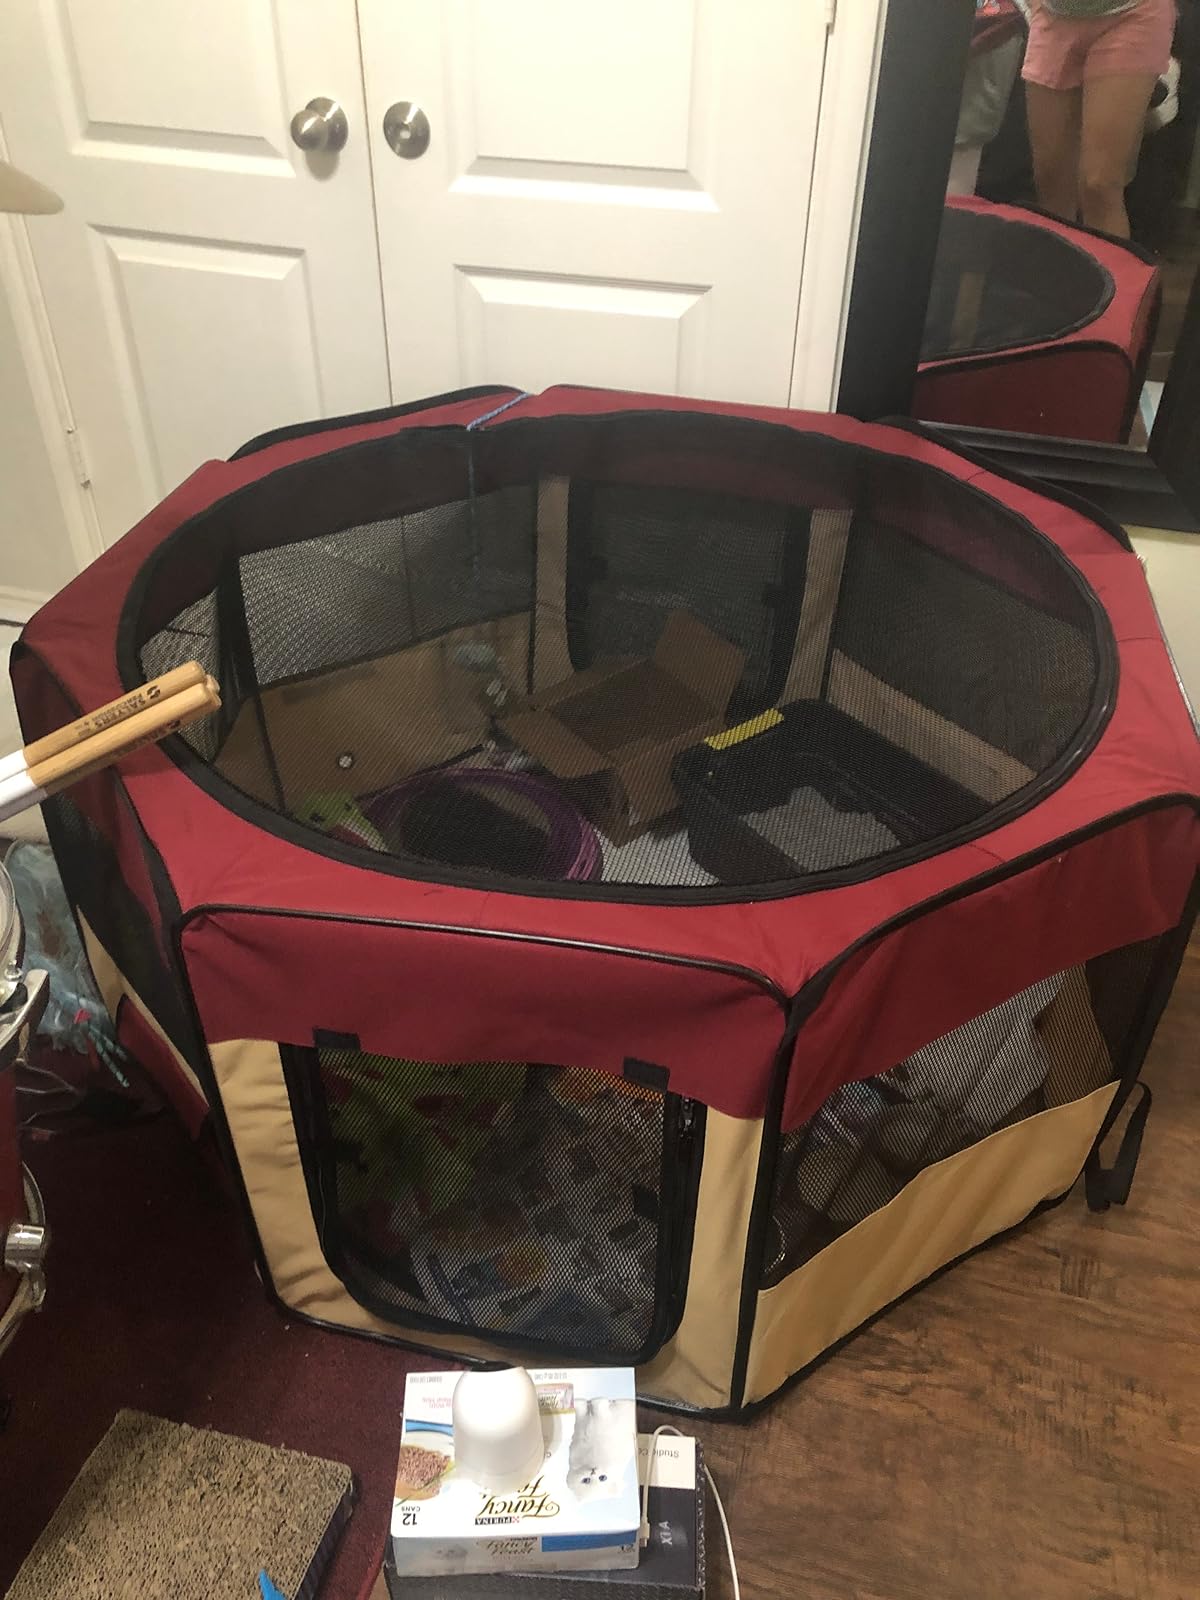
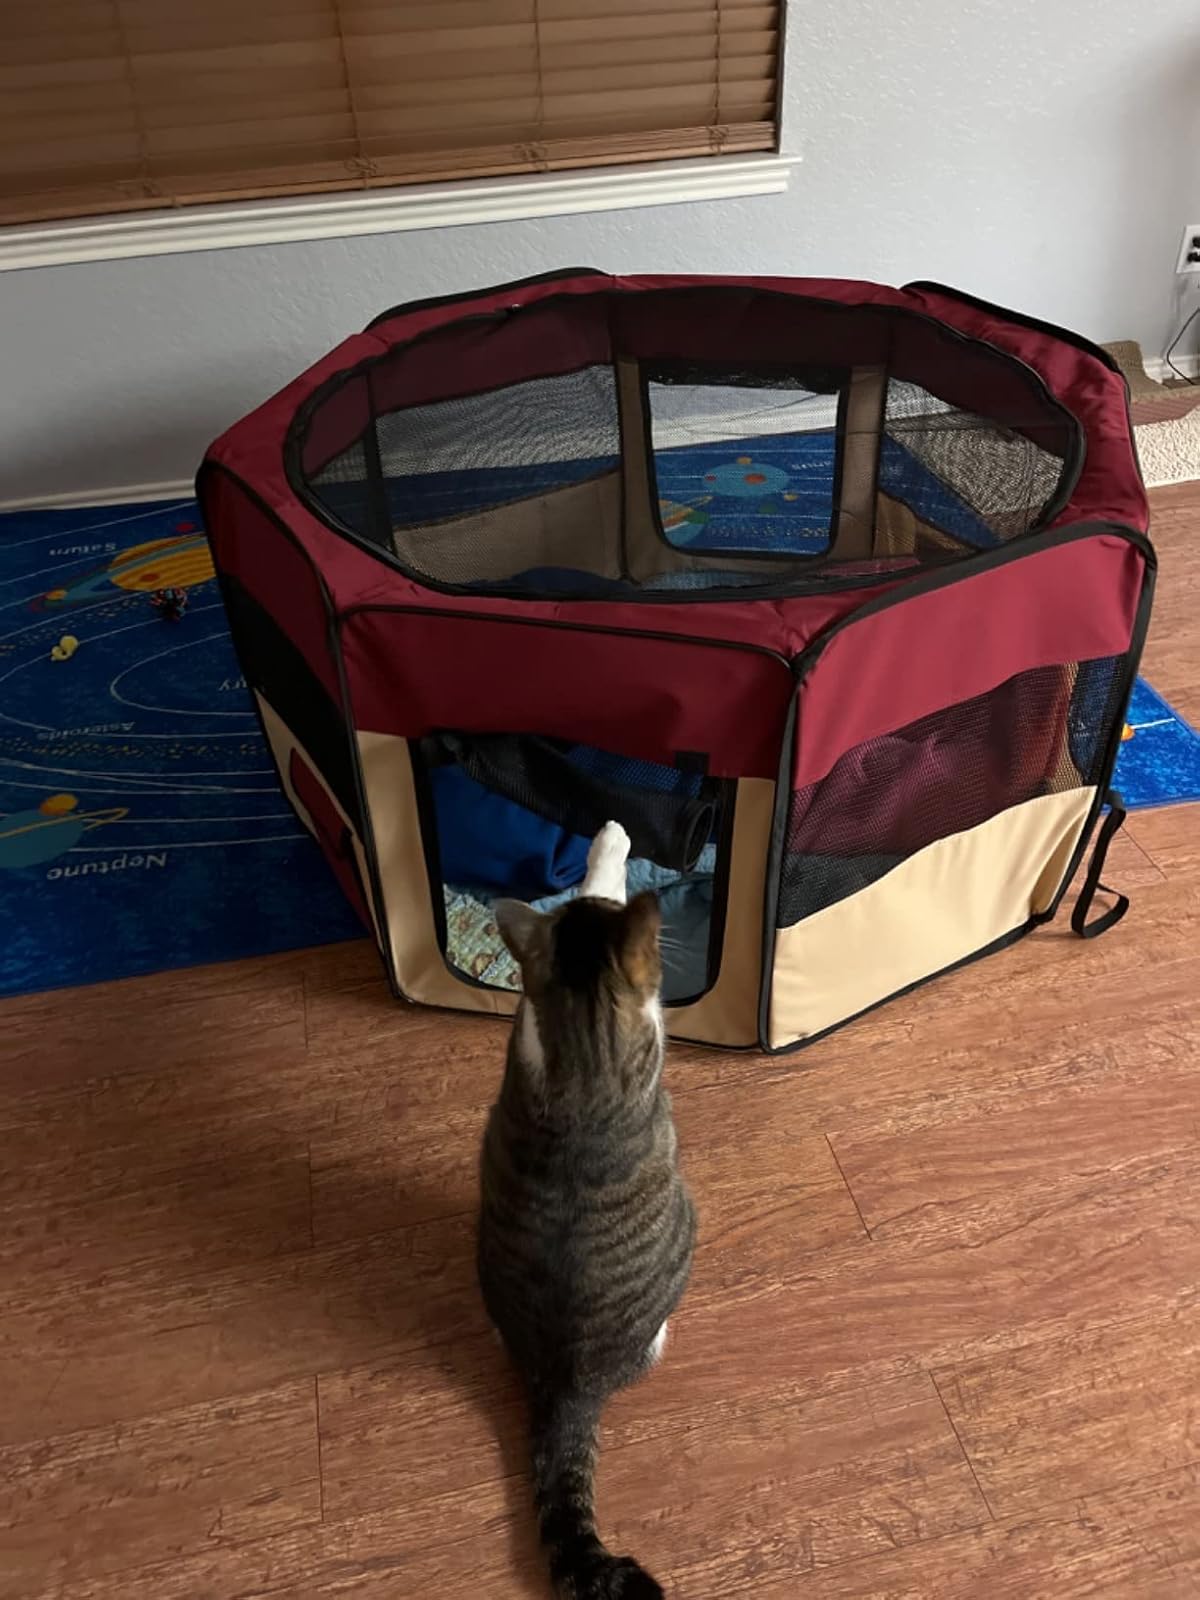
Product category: items_kennel
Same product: yes